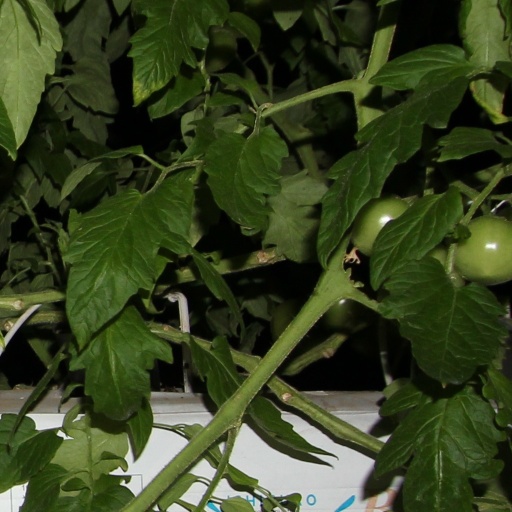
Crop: tomato